Motorcycle racing

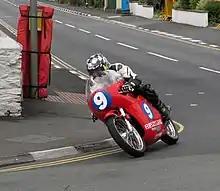
A 1972 Honda 350cc at the 2013 Classic TT

In vintage racing riders race classic motorcycles that are no longer competitive with the latest production motorcycles. Classes are organized by production period and engine displacement. There are vintage events for almost every type of racing listed above, vintage motocross and road racing are especially popular. Equipment is limited to that available for the production period, although modern safety equipment and tires are permitted. Most vintage production periods are from the 1970s and before, but now 1980s and 1990s motorcycles are being allowed into some events. Generally a motorcycle must be at least 25 years old to be considered vintage.